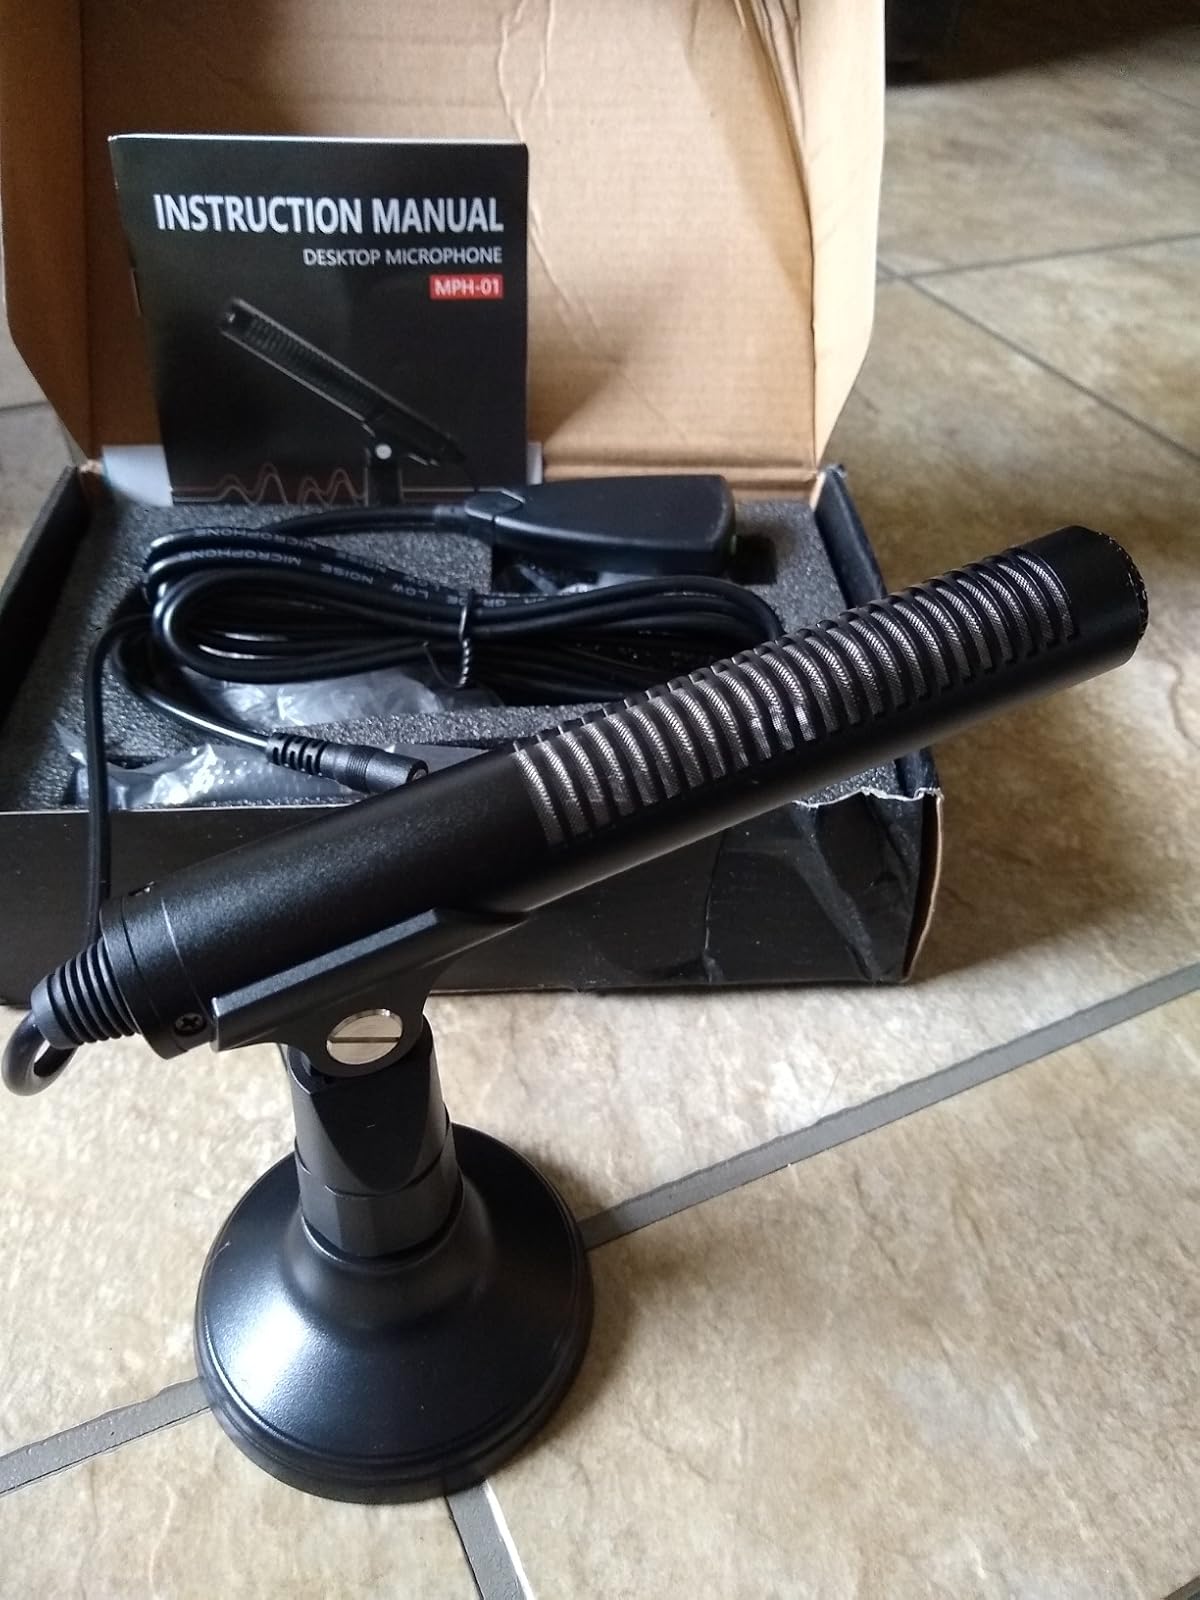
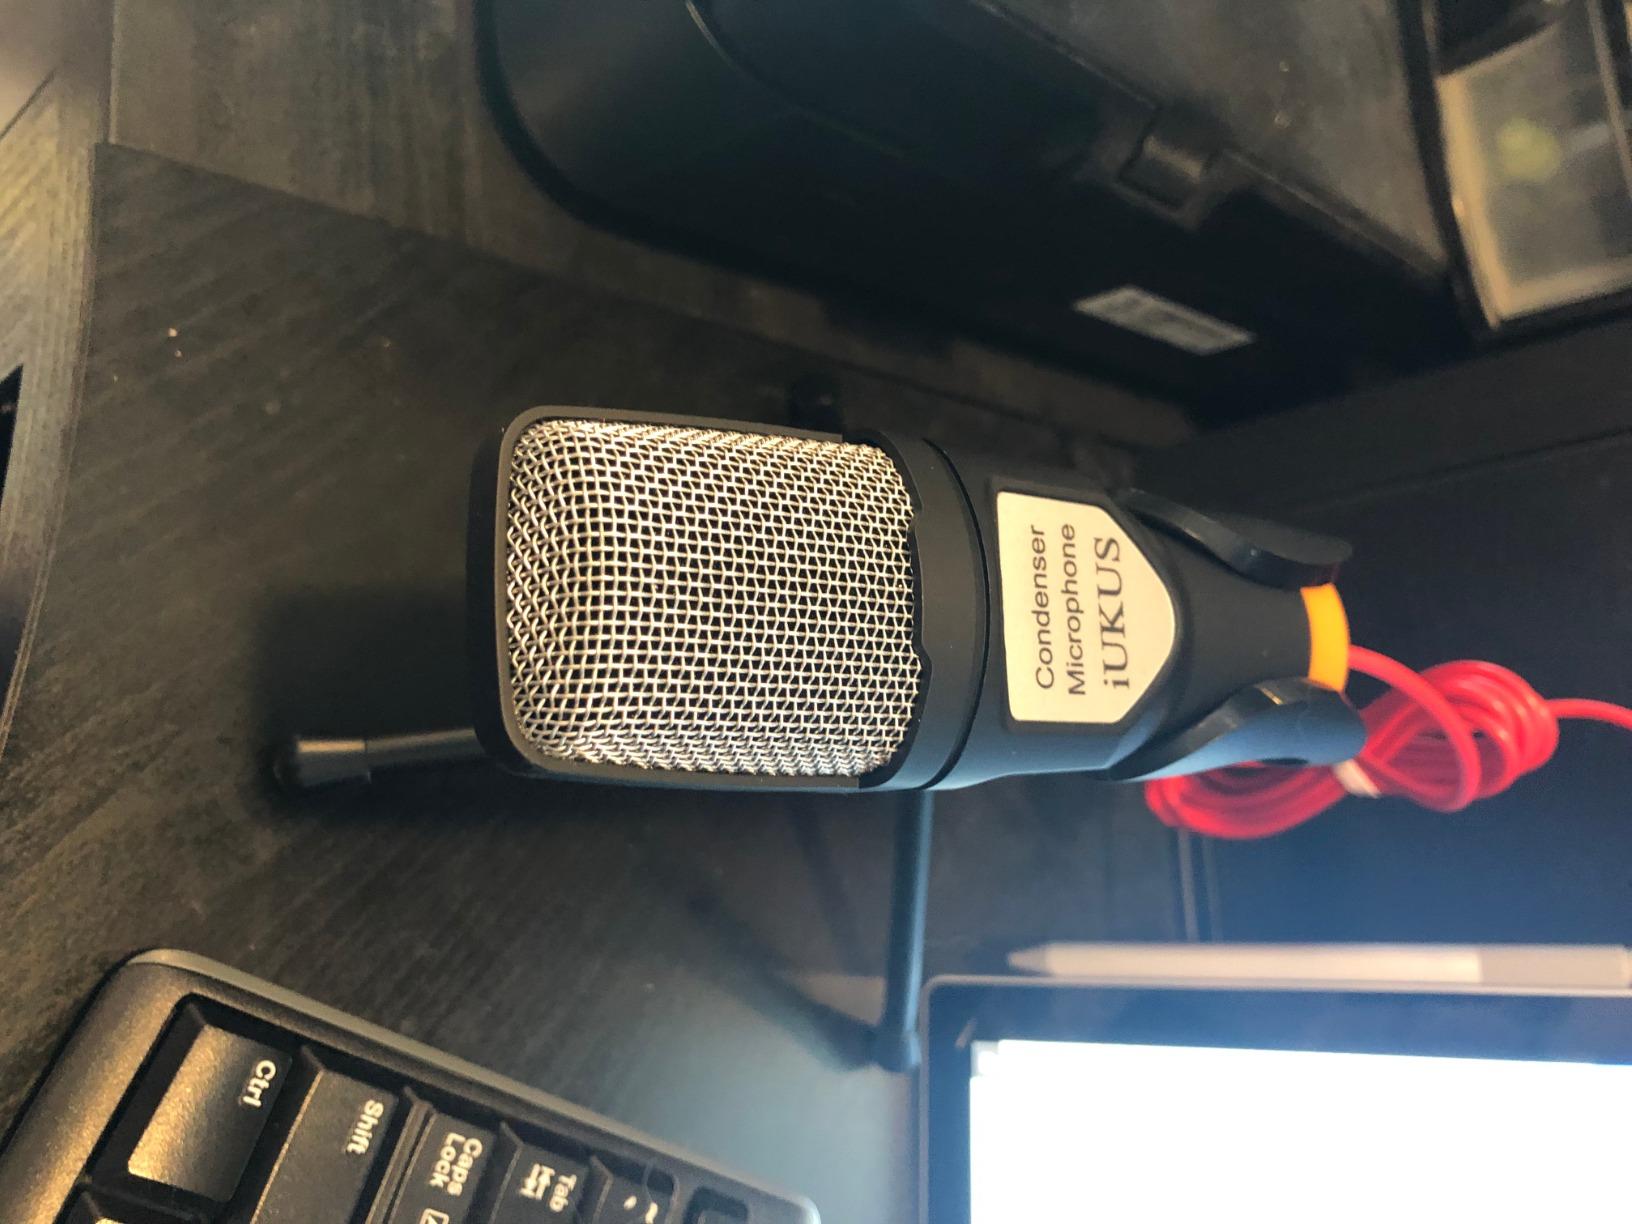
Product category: microphone
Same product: no